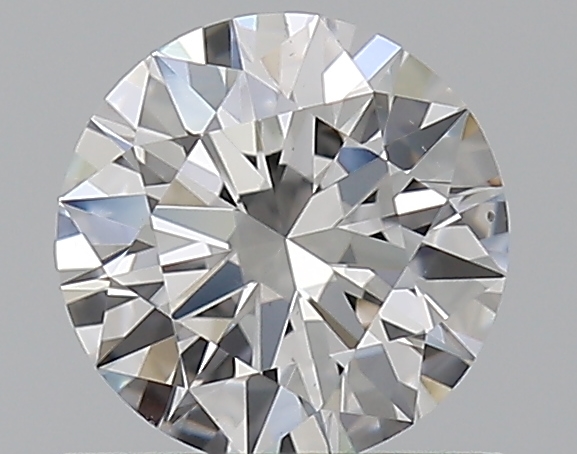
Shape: round
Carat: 0.61
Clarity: VS2
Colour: E
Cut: EX
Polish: EX
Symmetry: EX
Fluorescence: N
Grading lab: GIA
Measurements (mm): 5.49 x 5.51 x 3.33